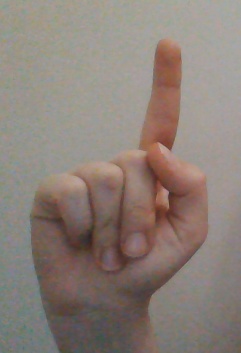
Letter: bb